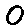
Label: 0